Small Time (1996 film)

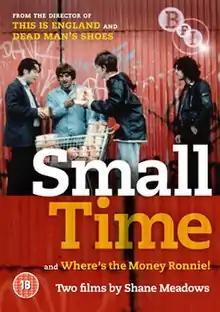
DVD cover

Small Time is a 1996 British comedy-drama film written, produced, directed by and starring Shane Meadows in his directorial debut.